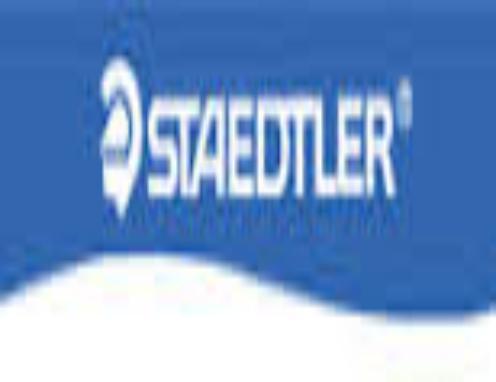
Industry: Necessities